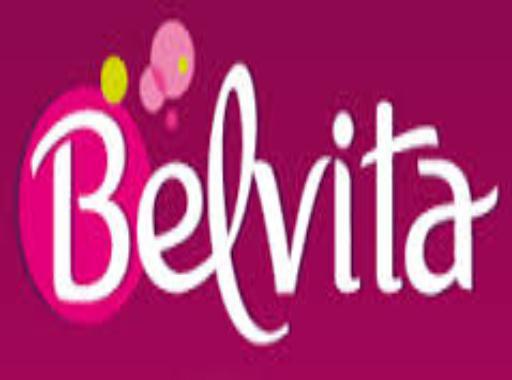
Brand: Belvita
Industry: Food